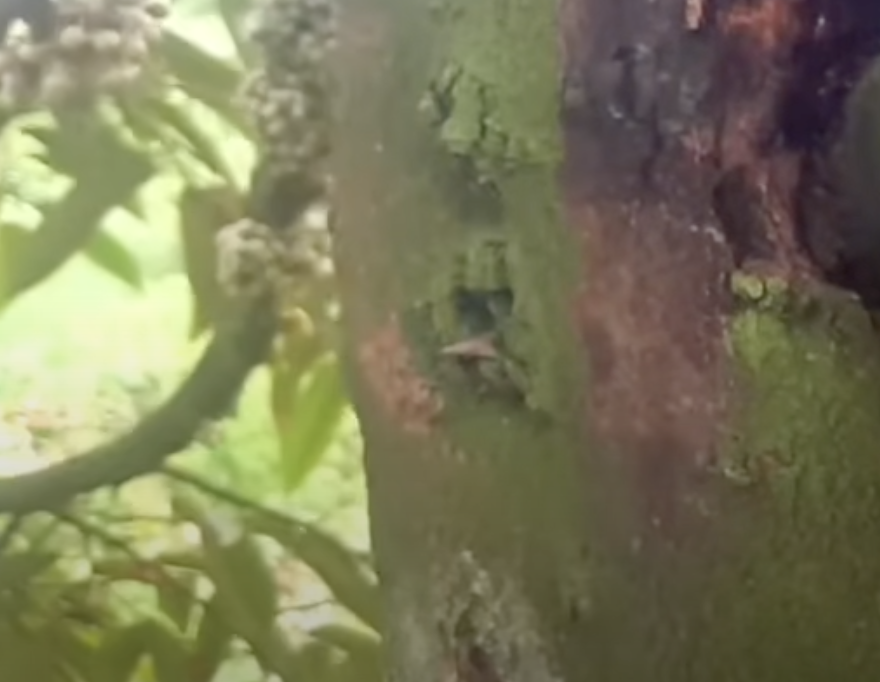
Label: stem_cracking_ gummosis